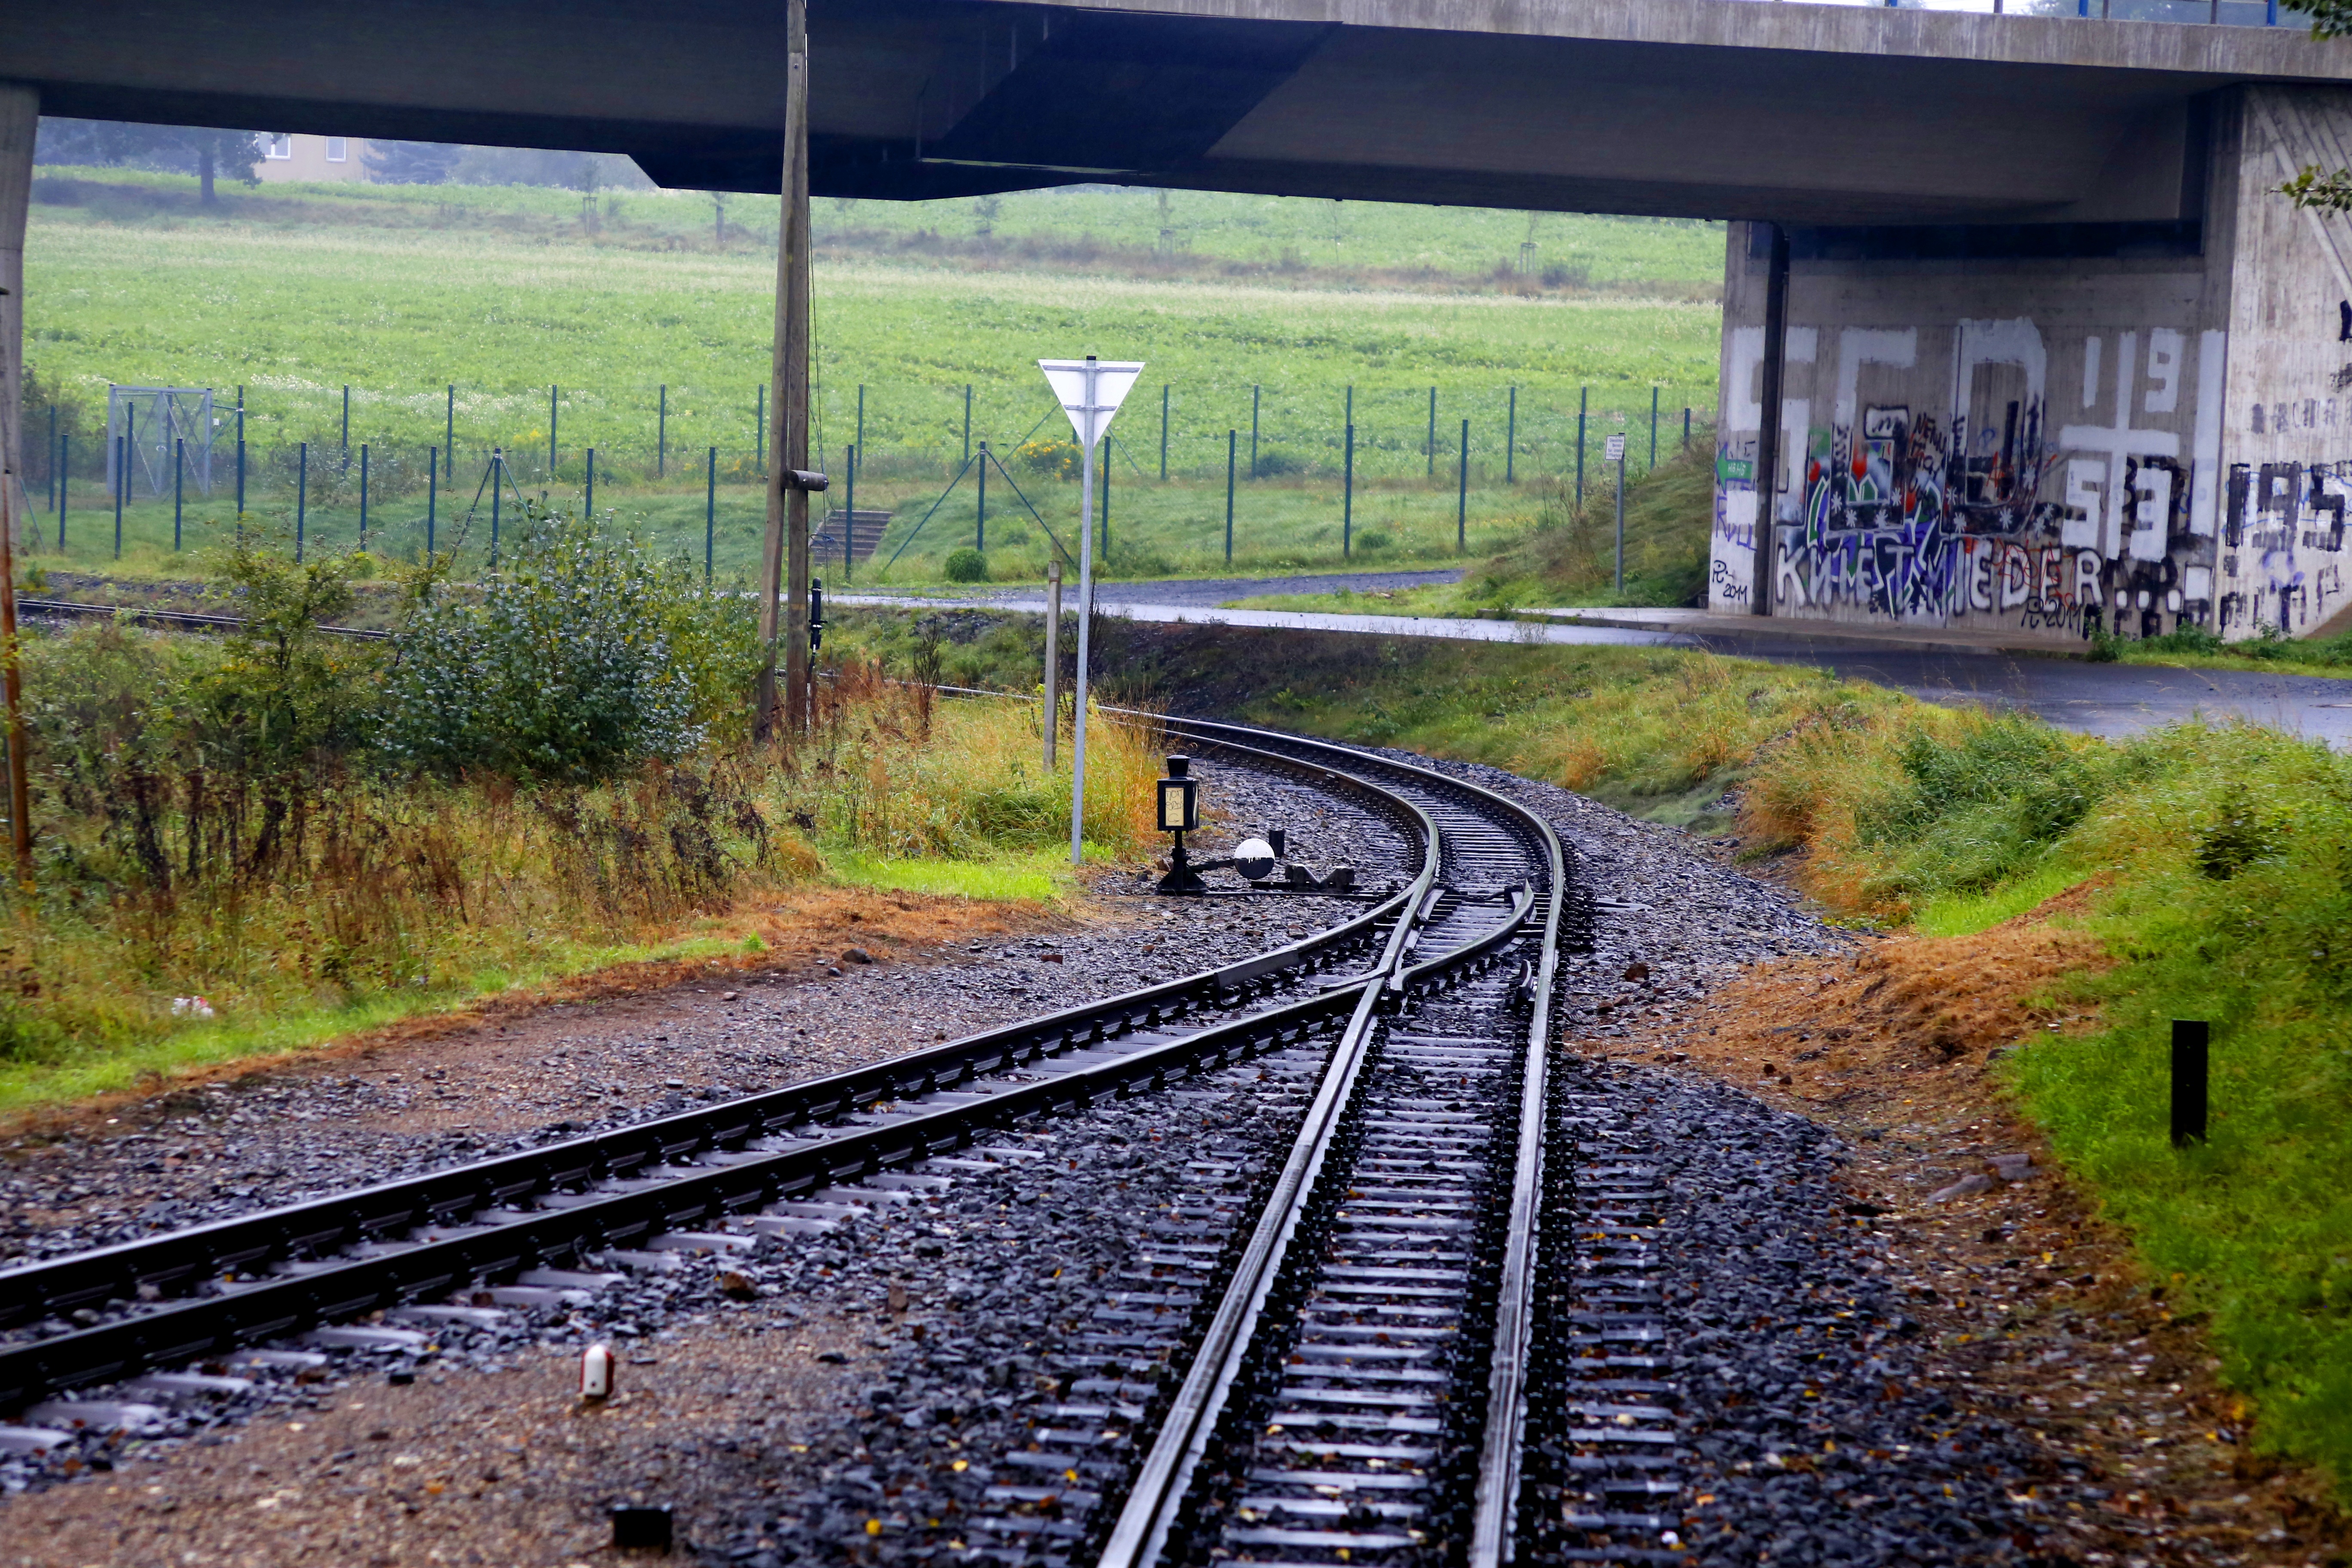
track, railway, train, transport, vehicle, electricity, lane, germany, dresden, old train, rail transport, the intersection, residential area, rolling stock, train crossroad, narrow railway